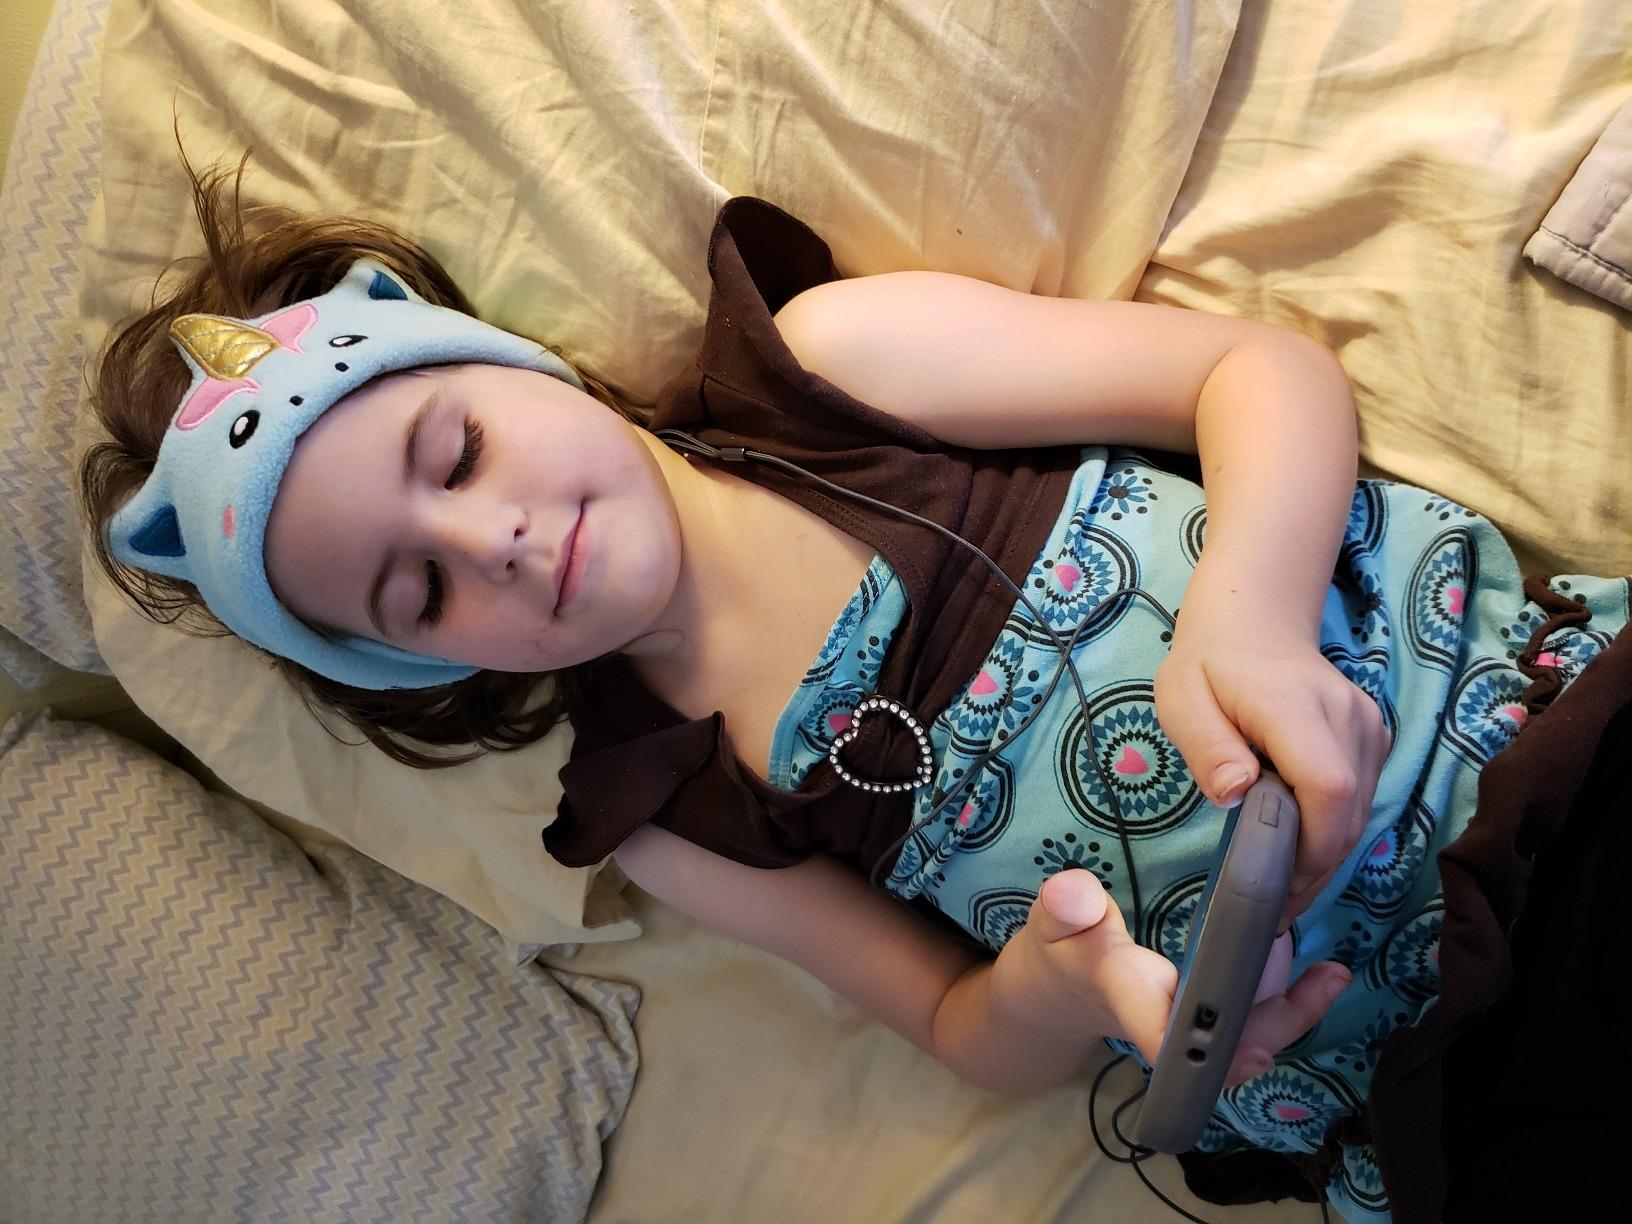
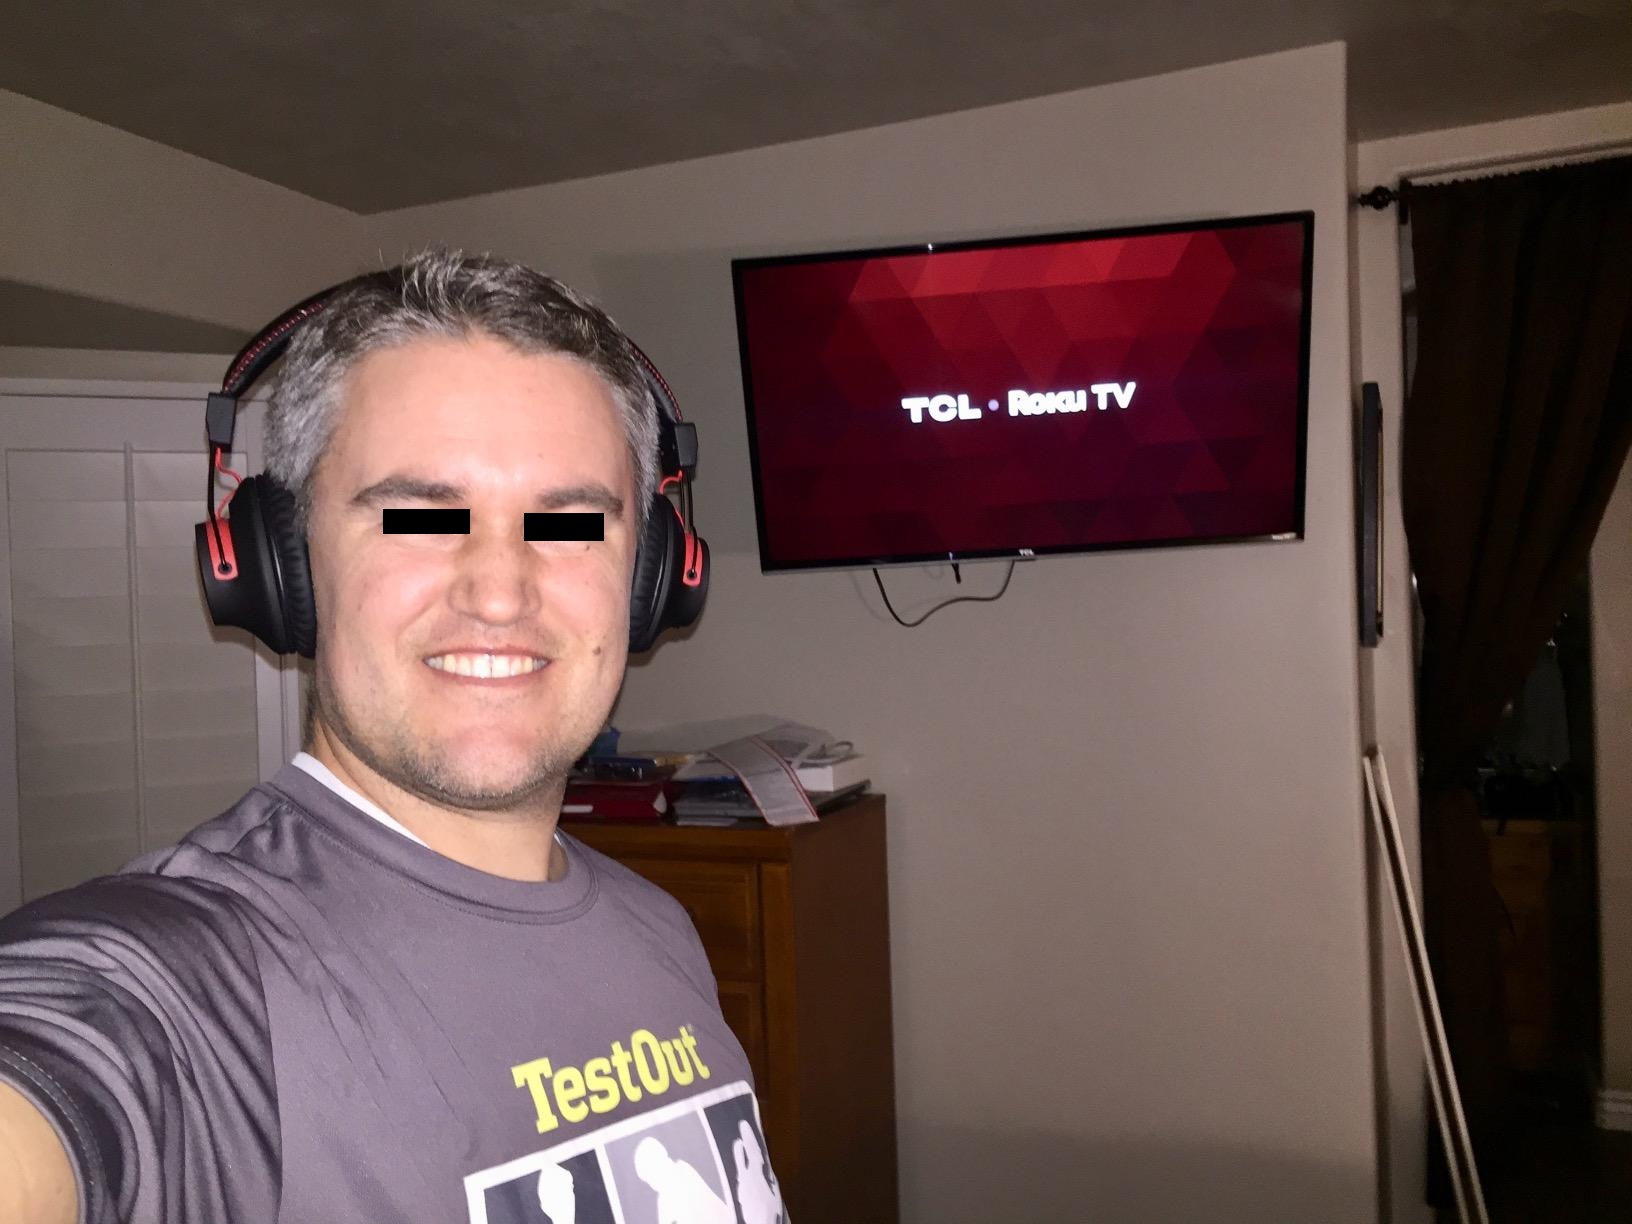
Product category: headphones
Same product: no